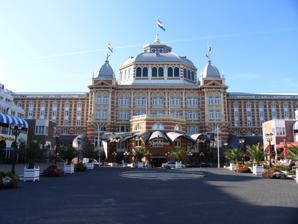
Building: Kurhaus of Scheveningen
Country: Netherlands
Year built: 1885
Hotel in the Netherlands The Kurzaal, the biggest room in the hotel Kurhaus, seaside/rear view, with the skyline of The Hague in the background The Kurhaus of Scheveningen , The Hague in the Netherlands is a hotel which has been called the Grand Hotel Amrâth Kurhaus The Hague since October 2014. It is located in the main seaside resort area, near the beach. History The Kurhaus was built between 1884 and 1885 by the German architects Johann Friedrich Henkenhaf and Friedrich Ebert . It consisted originally of a concert hall and a hotel with 120 rooms. Having suffered serious damage by fire, it was rebuilt between 1886 and 1887. The ceilings were painted by the Brussels artist Van Hoeck and his large workshop. Several kings and heads of state sojourned in the Kurhaus during its heyday. Until the mid 1960s, the Kurhaus remained a public attraction as a major concert hall, at which many top artists performed. The Rolling Stones performed at the Kurhaus on August 8, 1964, and had to flee the building due to the vast numbers of excited fans outside. Ike & Tina Turner performed at the Kurhaus on February 11, 1971. The show was aired on Dutch television VPRO and released on DVD in 2004 as The Legends Ike & Tina Turner Live in '71 . The Kurhaus was saved from demolition in 1975 by being listed as a historic building, and was completely renovated. It was reopened in 1979 in the presence of Princess Beatrix . References